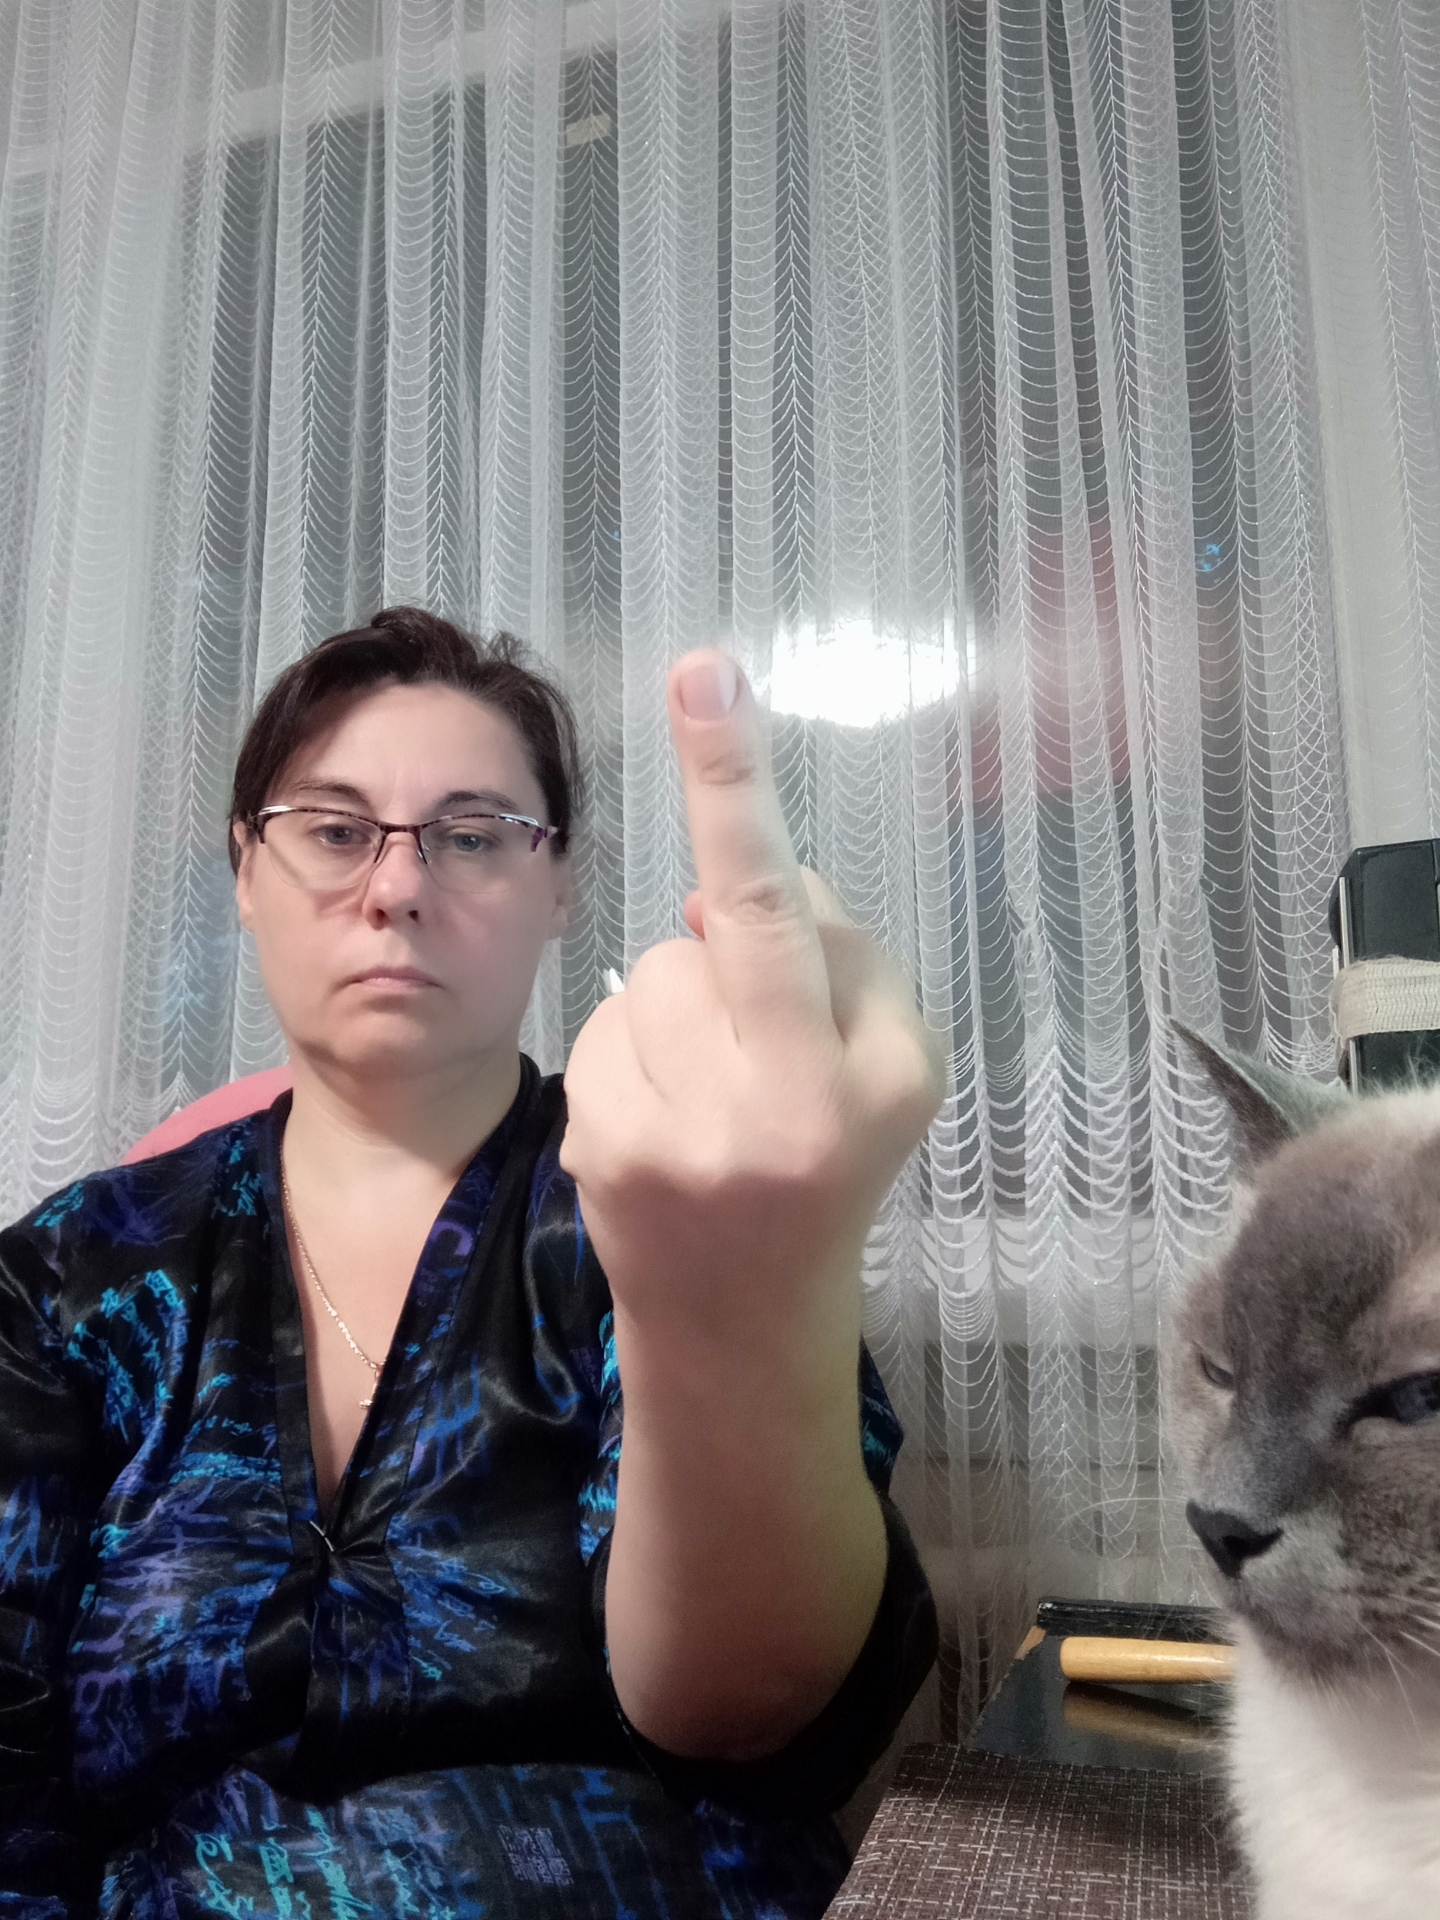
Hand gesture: middle_finger